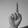
ASL letter: D